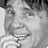
Emotion: happy